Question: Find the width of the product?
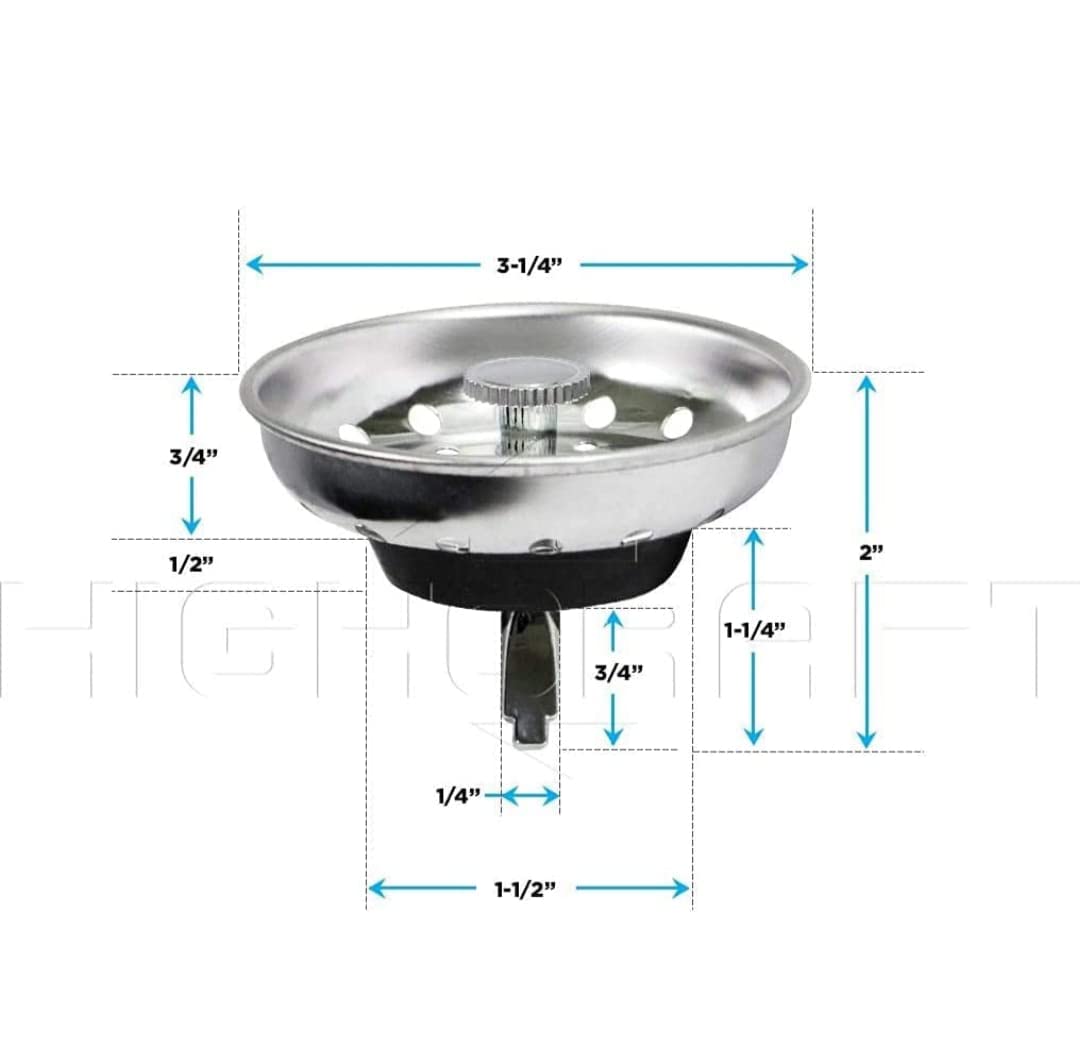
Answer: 3.25 inch